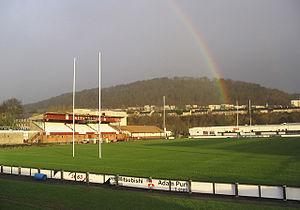
La Coupe d'Europe des nations de rugby à XIII 2014 est la trente-deuxième édition de la Coupe d'Europe des nations de rugby à XIII, elle s'est déroulée du 17 octobre 2014 au 2 novembre 2014 et a opposé la France, le Pays de Galles, l'Écosse et l'Irlande.